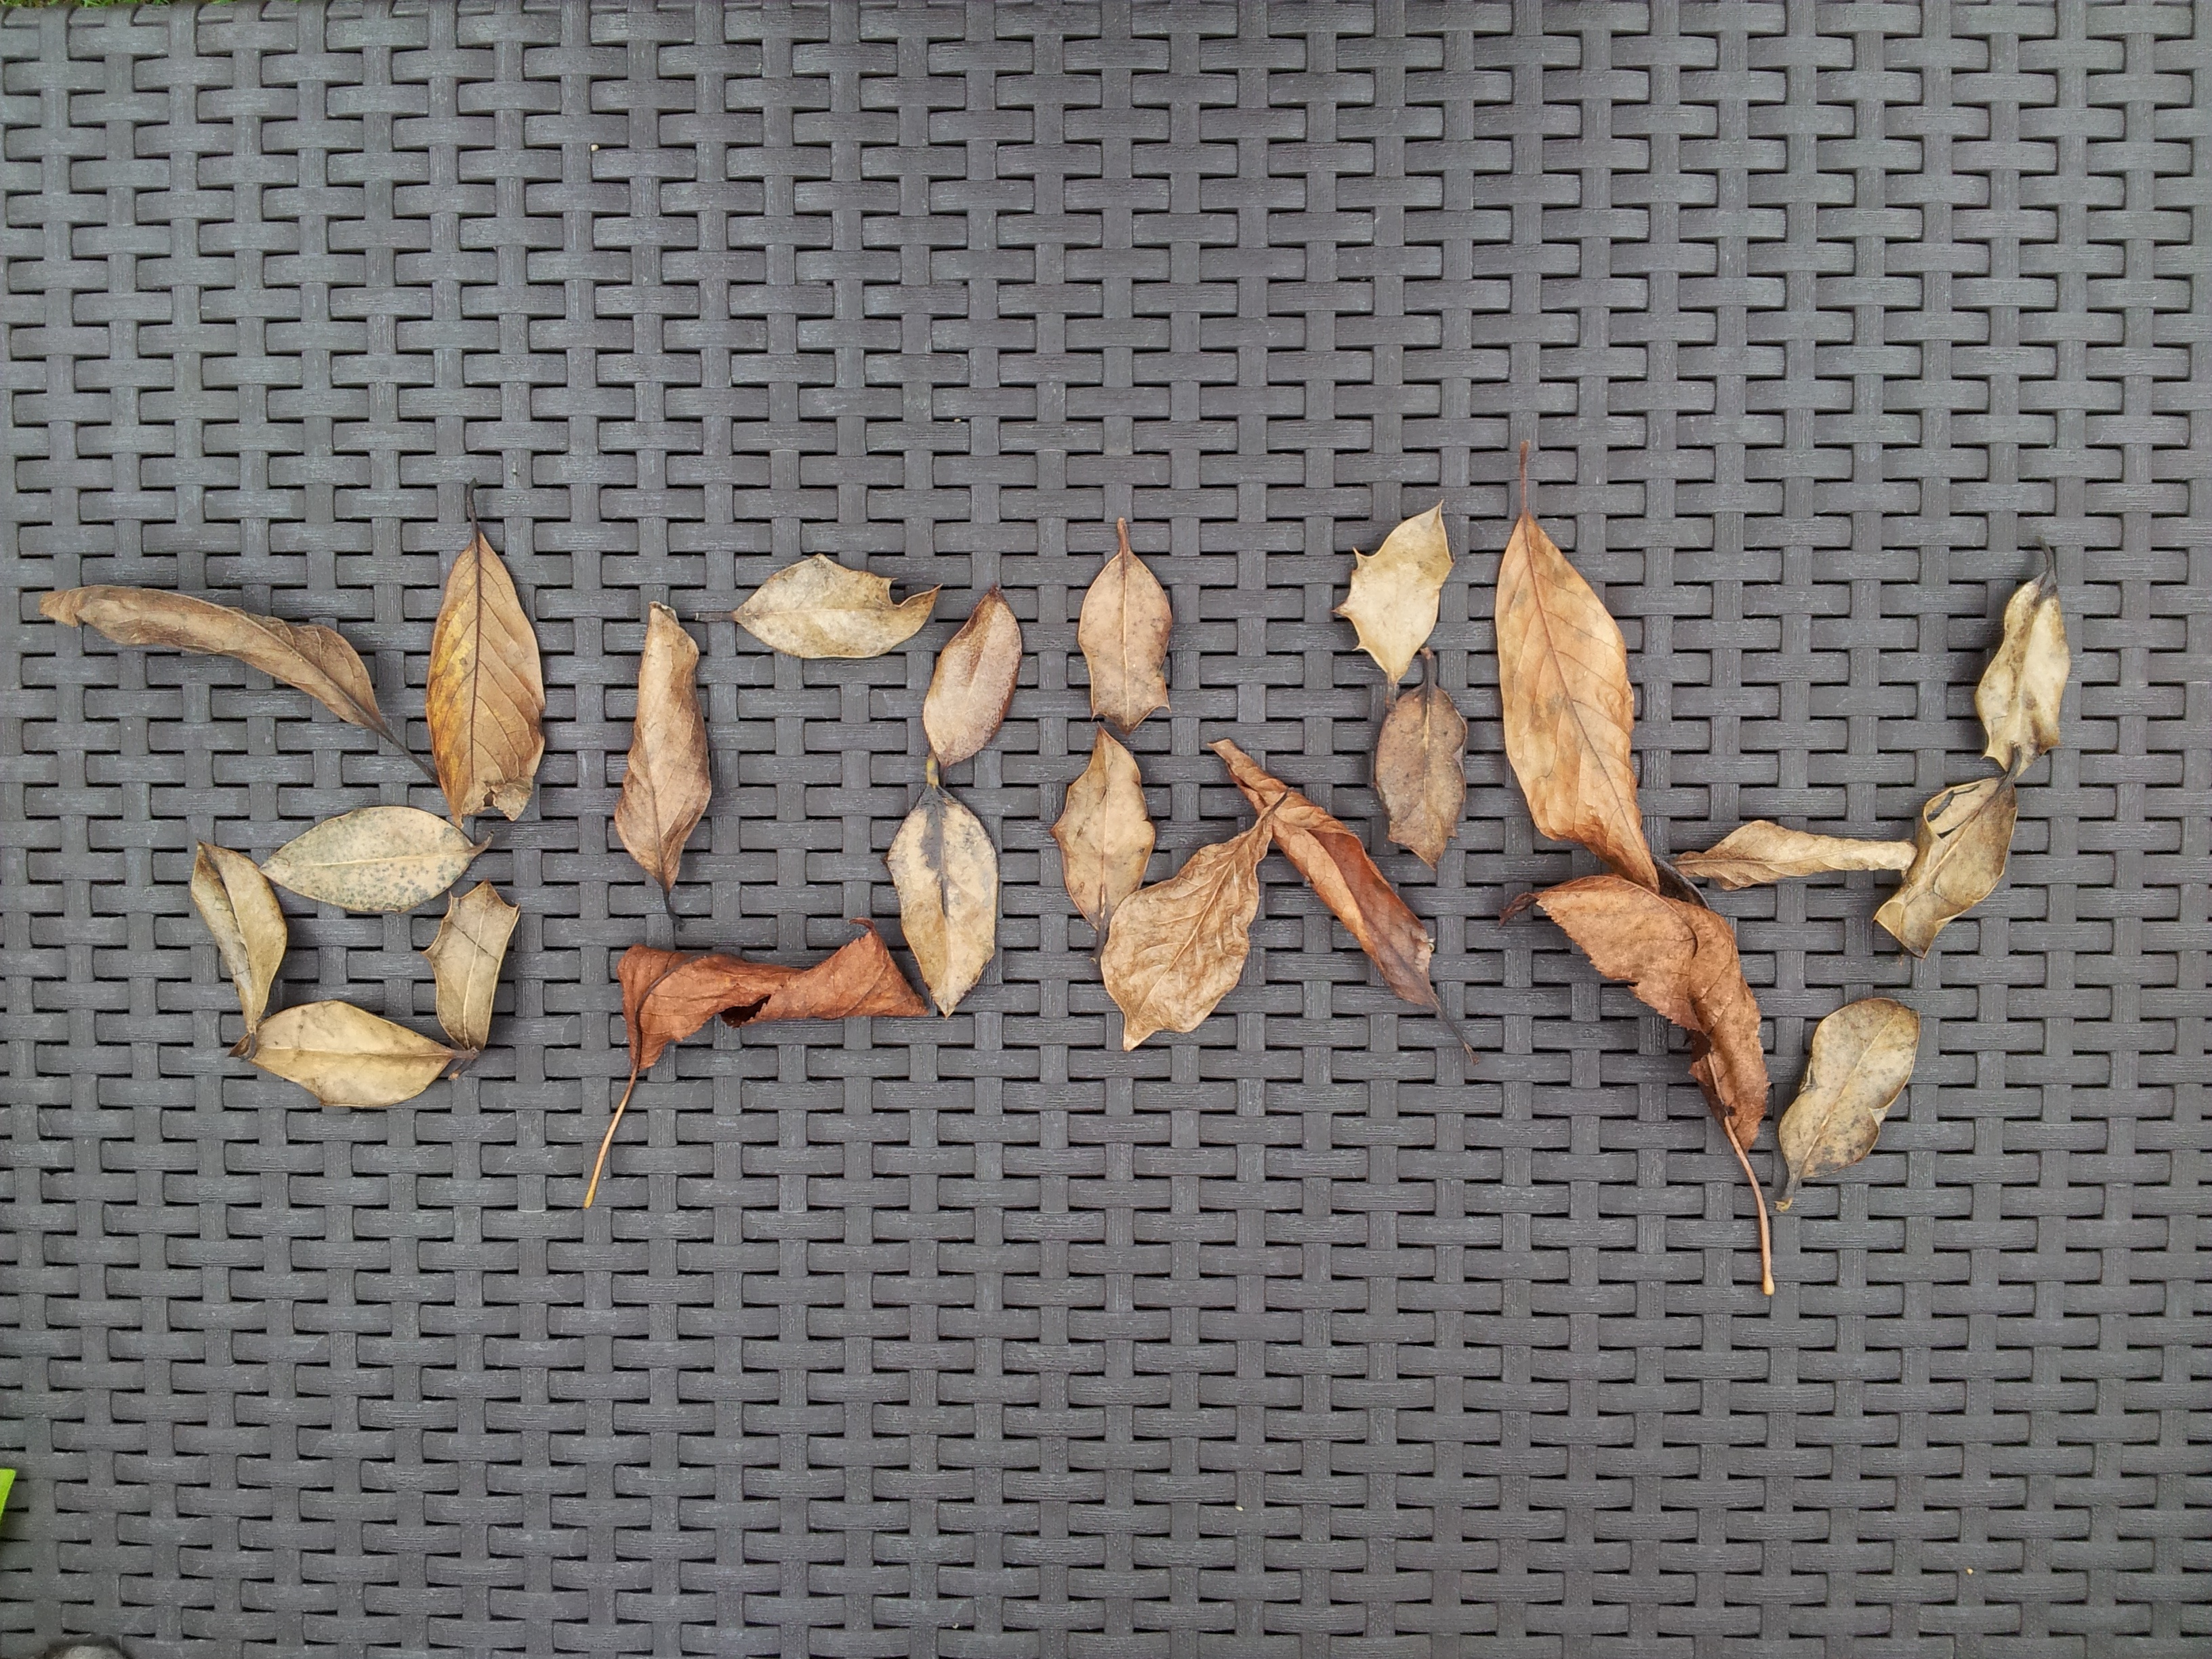
wing, wood, leaf, love, autumn, leaves